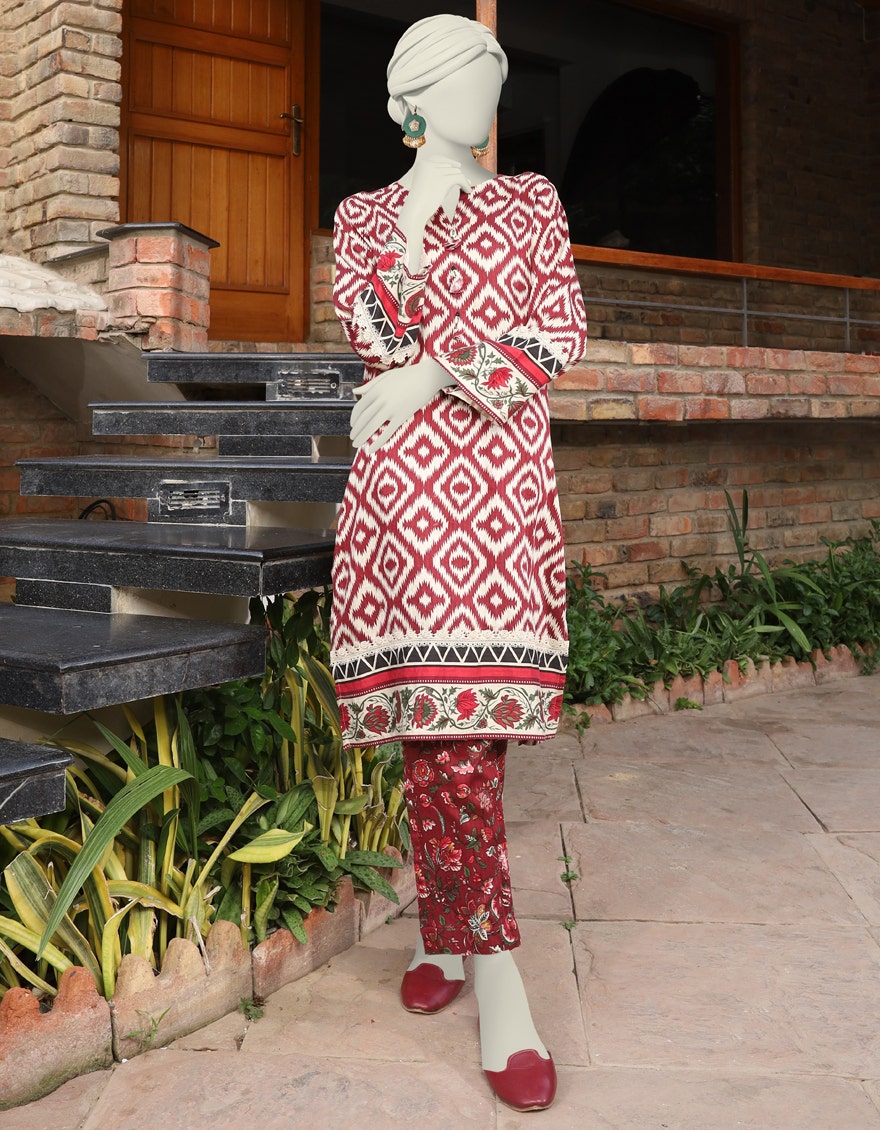
red multi embroidered salwar suit